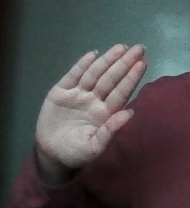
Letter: seen